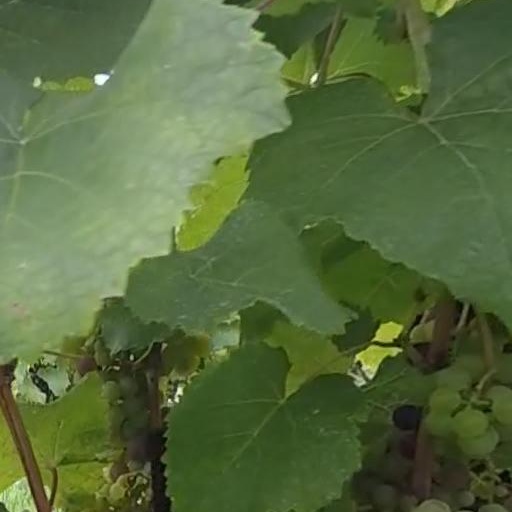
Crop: grape